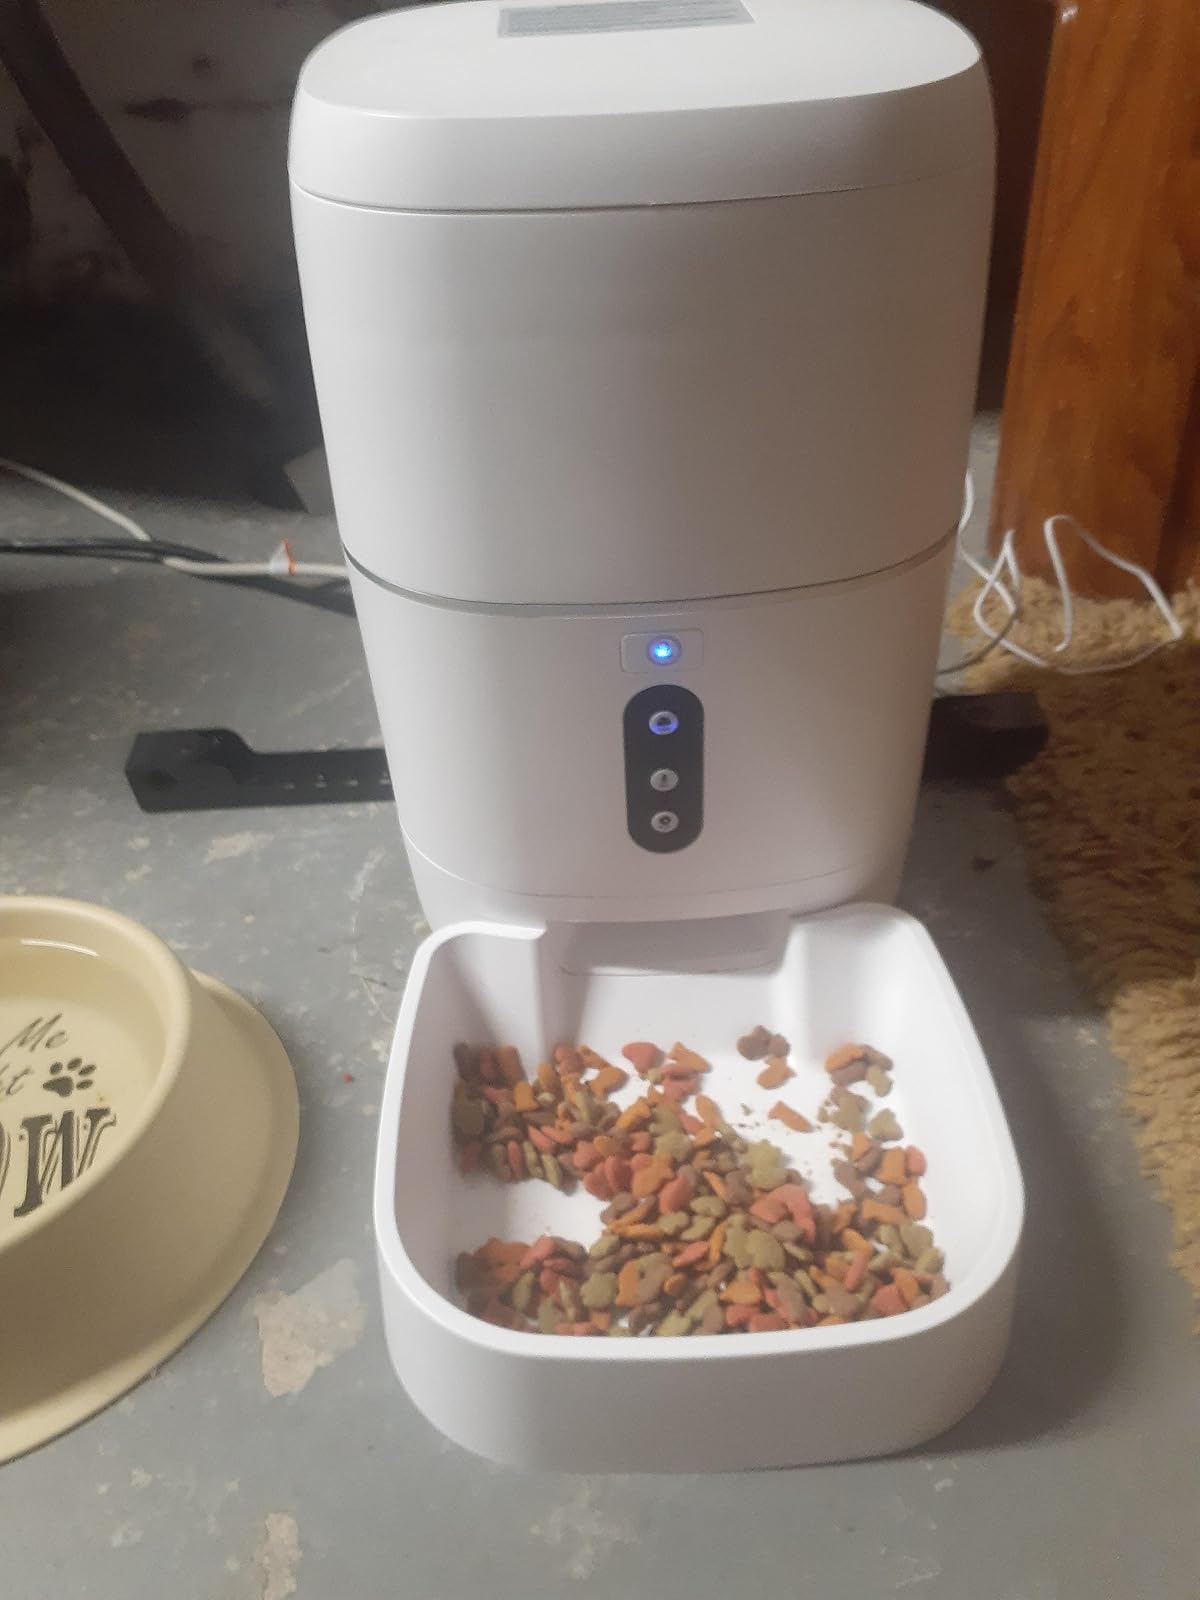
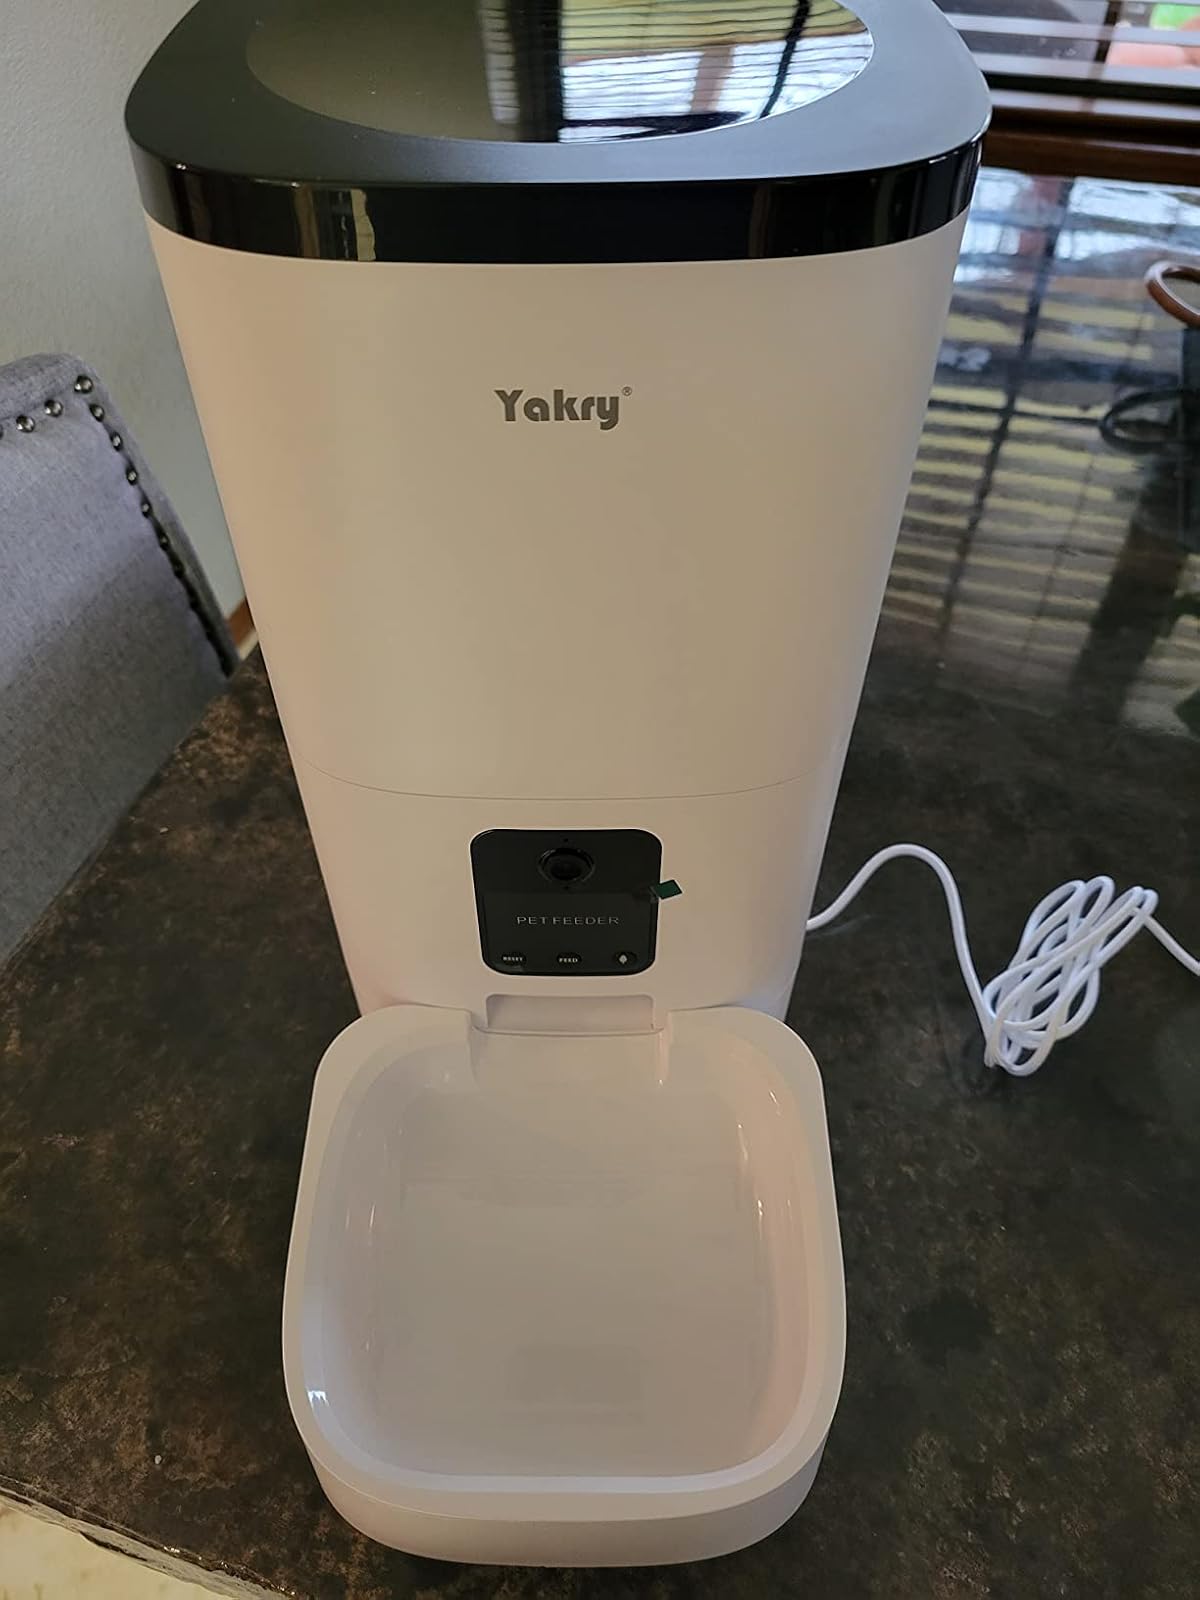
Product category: items_feeder
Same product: no